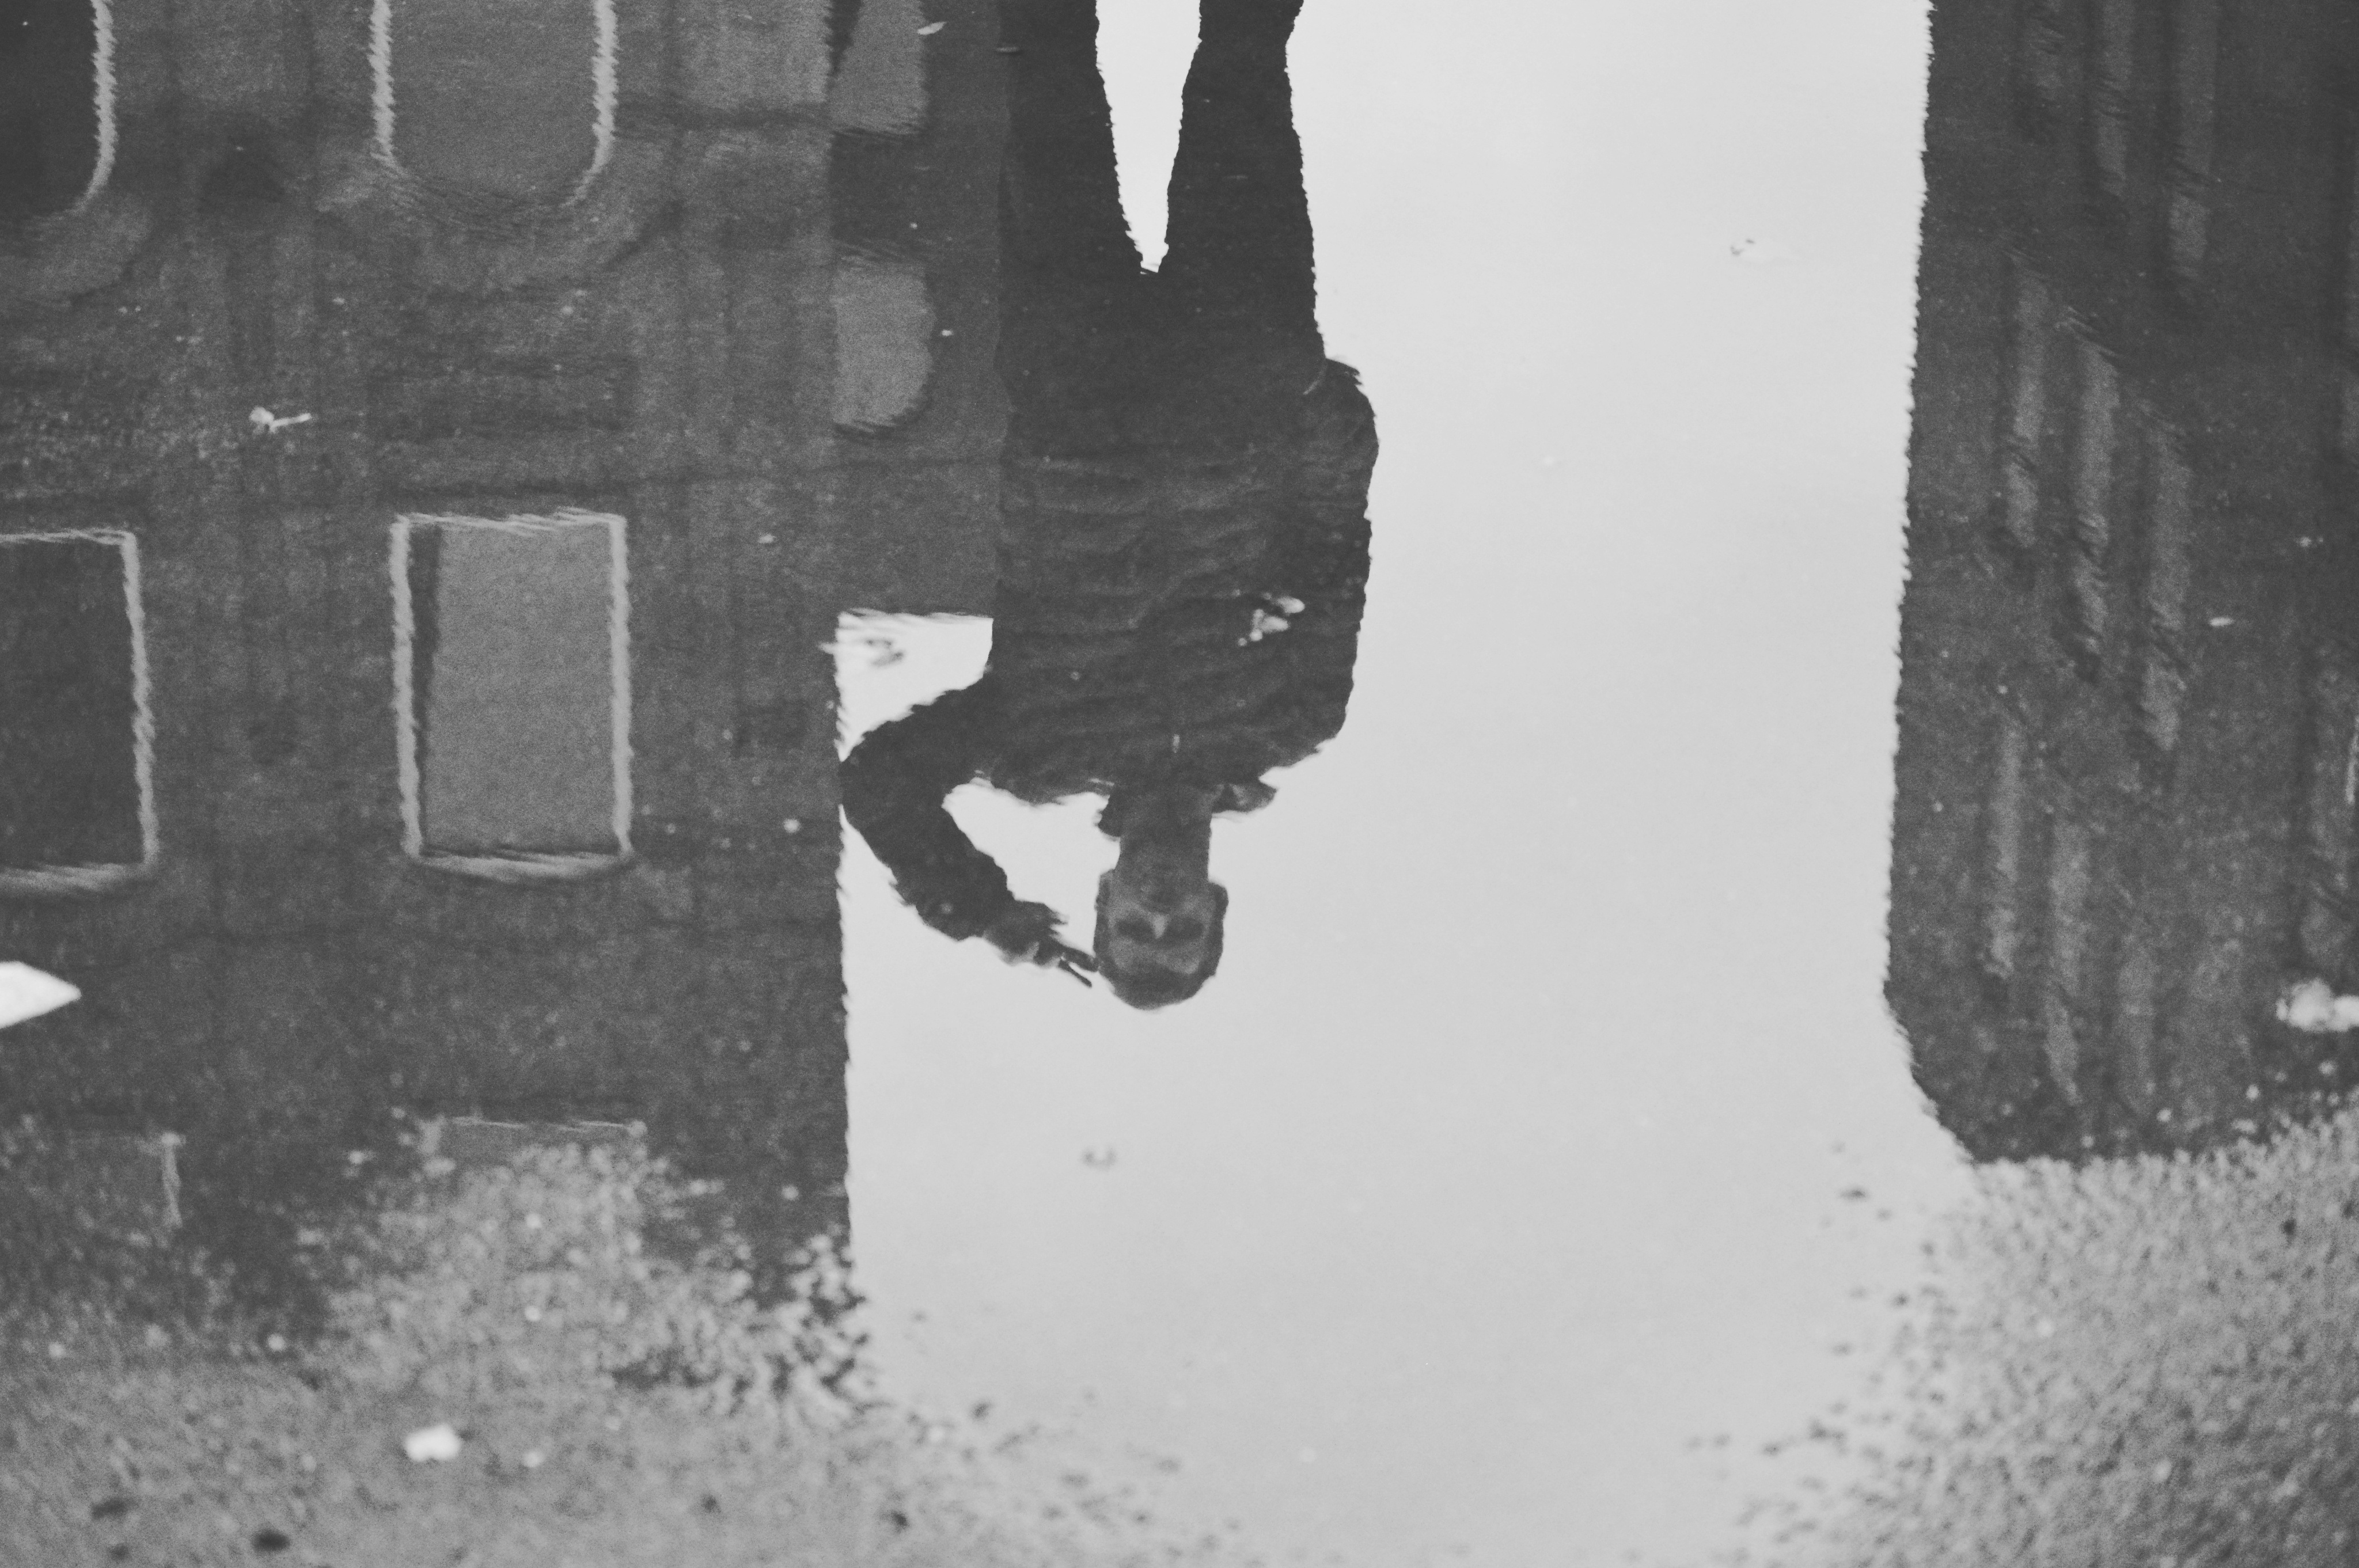
snow, black and white, white, photography, wall, asphalt, weather, shadow, black, monochrome, photograph, image, monochrome photography